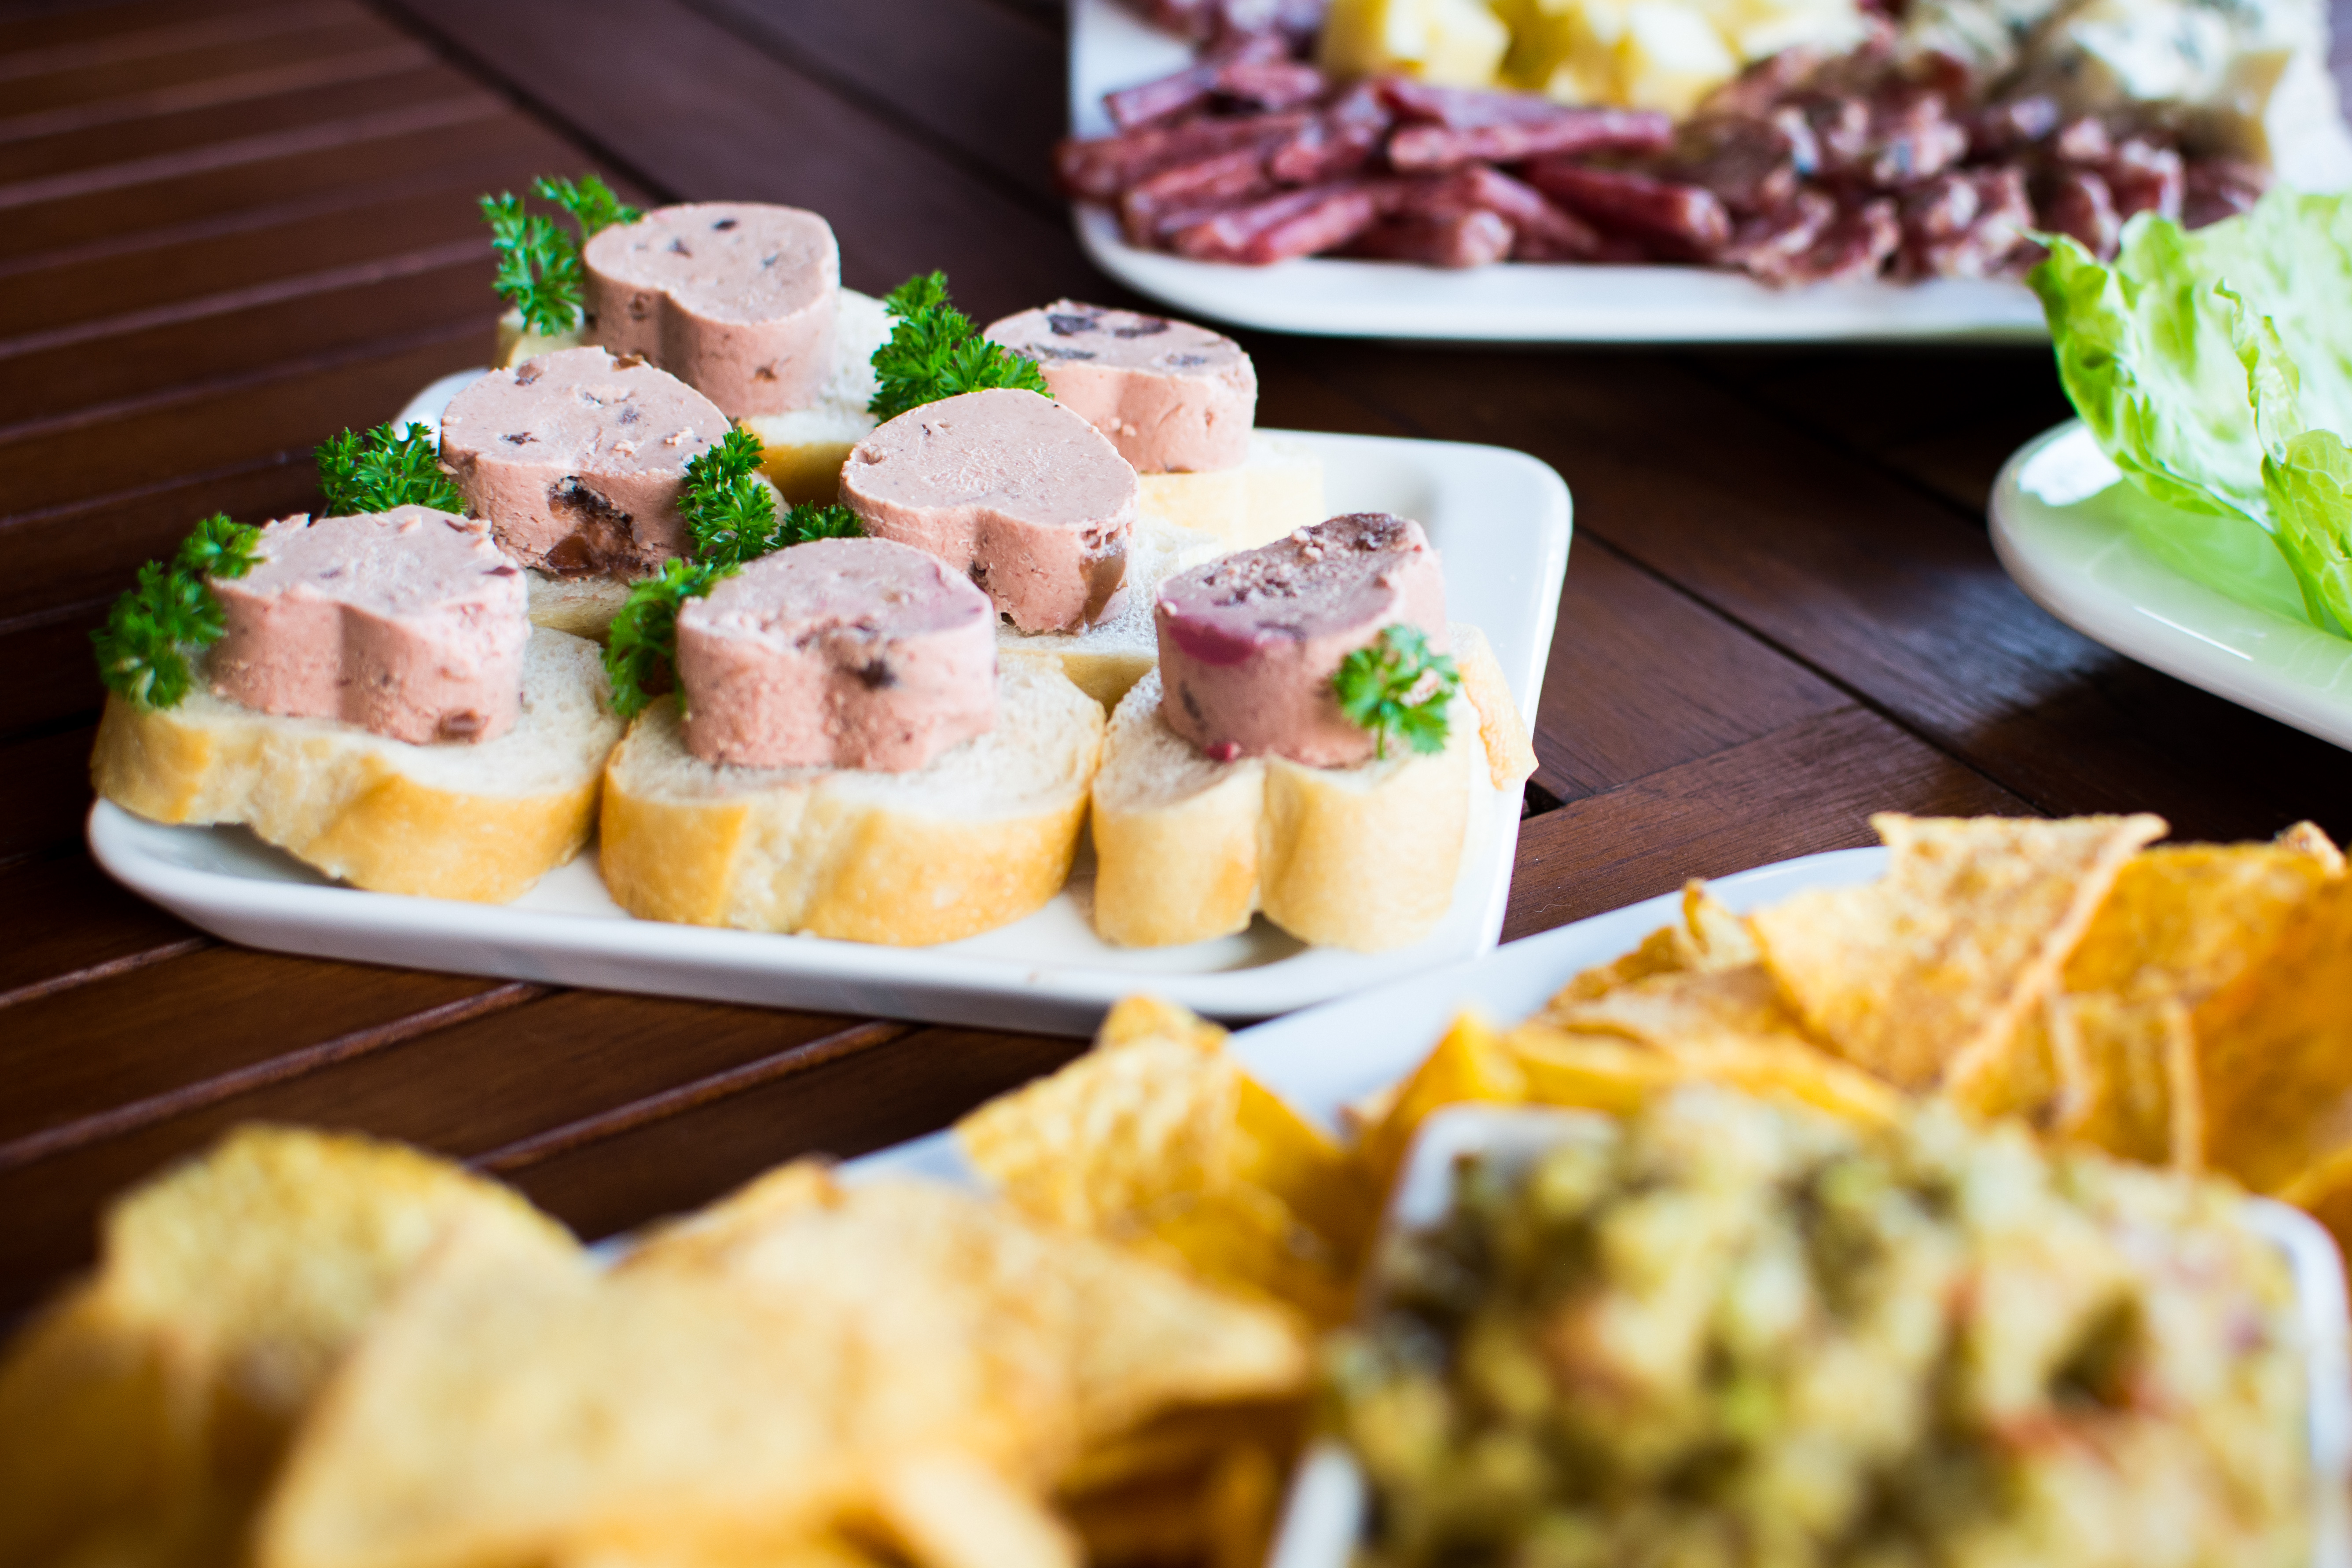
dish, food, cuisine, ingredient, produce, staple food, canape, finger food, brunch, comfort food, recipe, appetizer, side dish, meat, american food, hors d oeuvre, meal, platter, pate